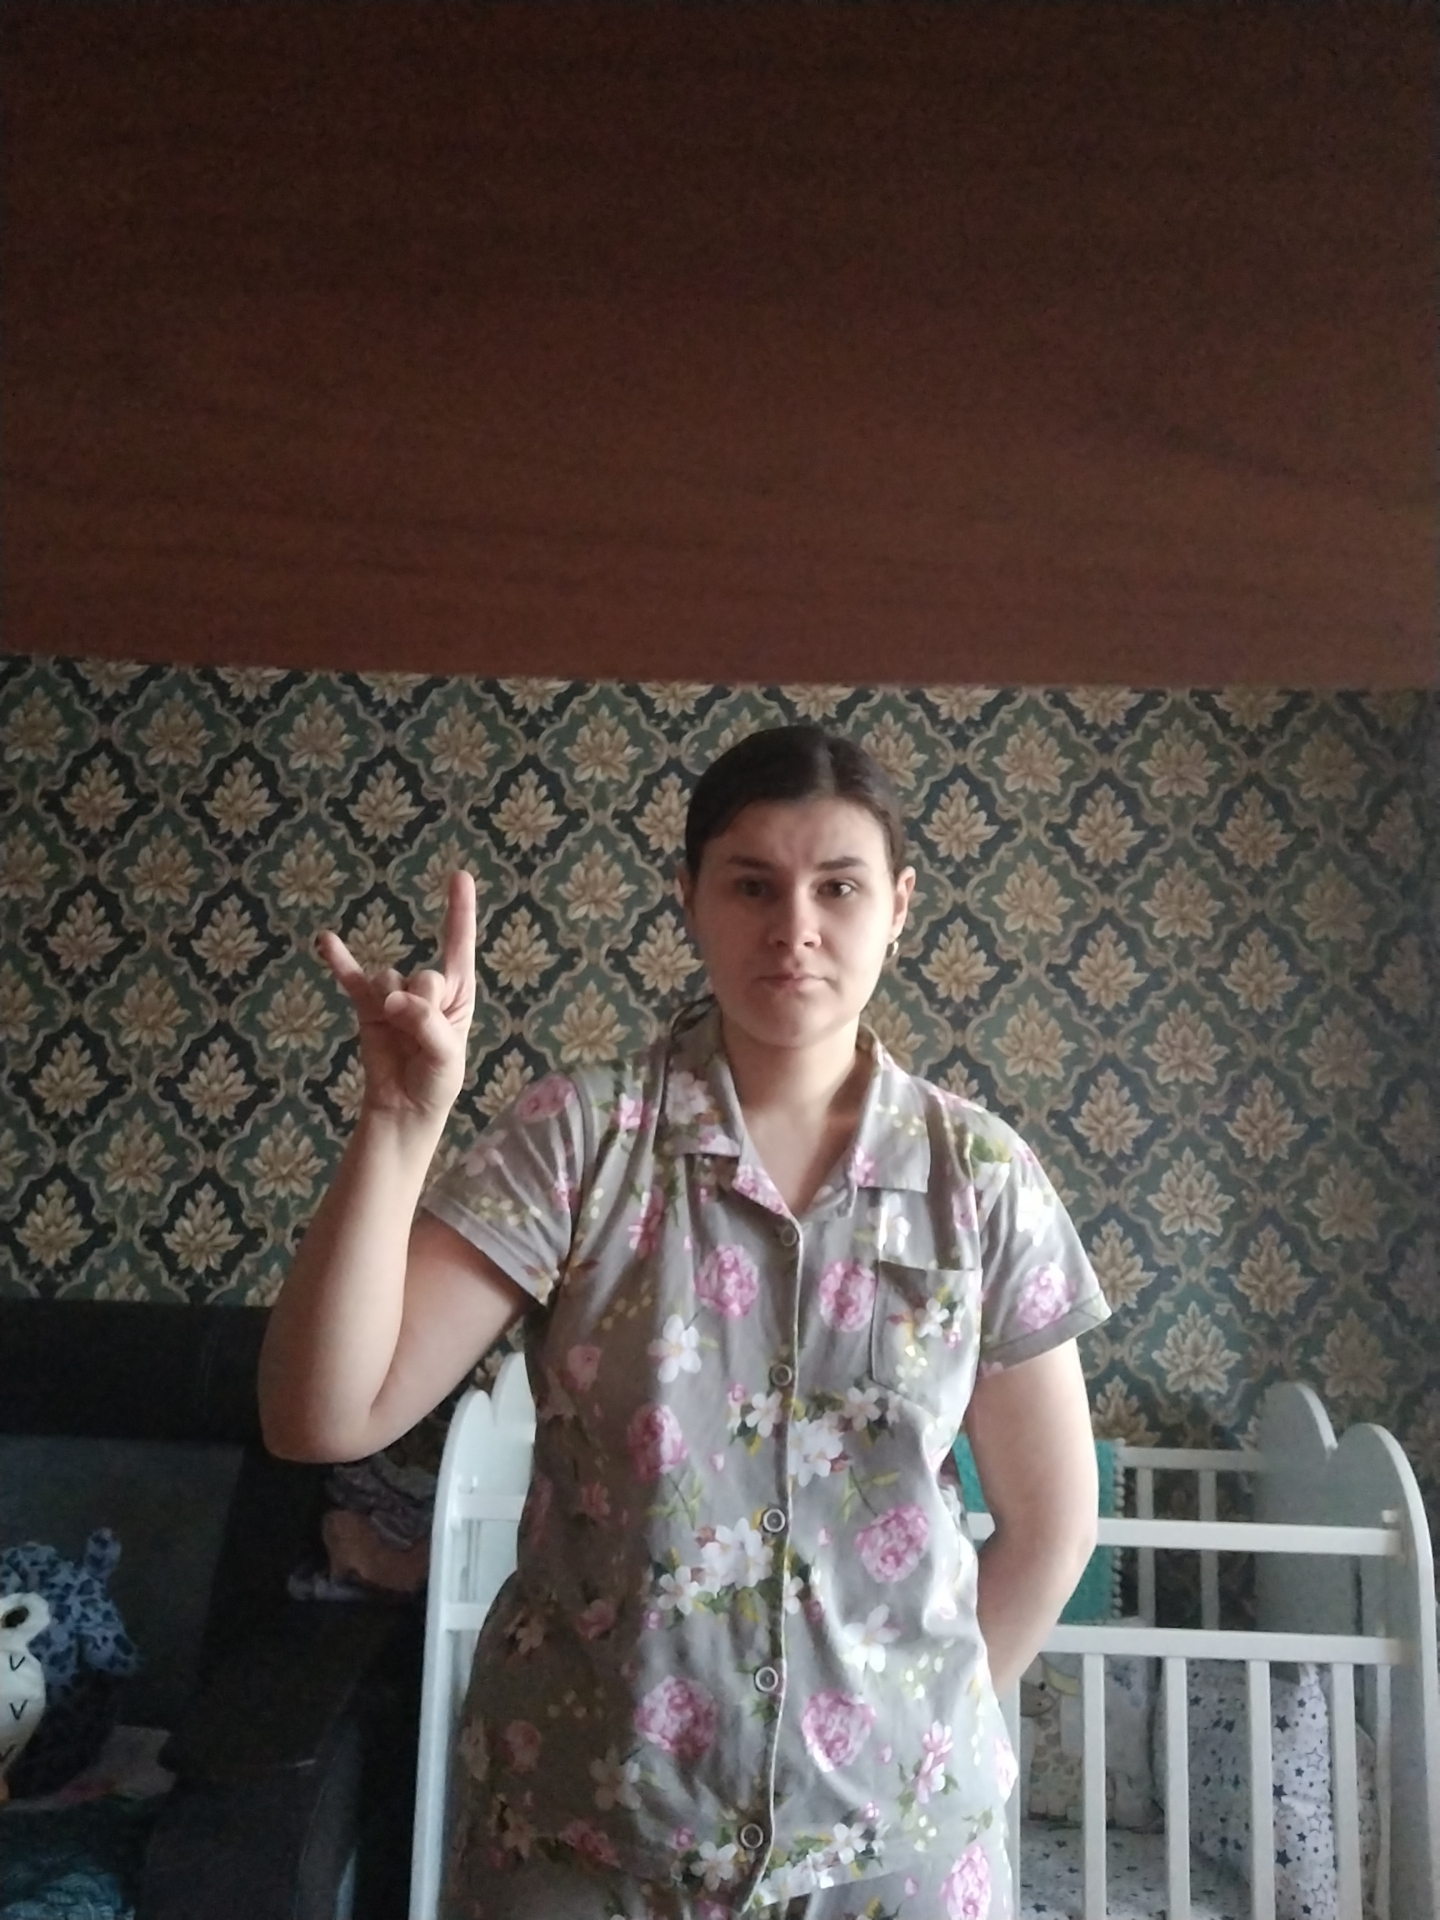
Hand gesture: rock